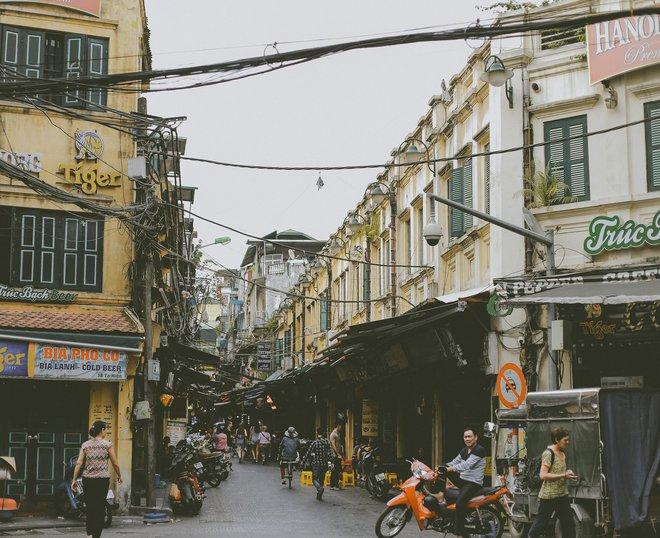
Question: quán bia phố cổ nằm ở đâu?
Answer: bên trái người phụ nữ áo hồng quần đen